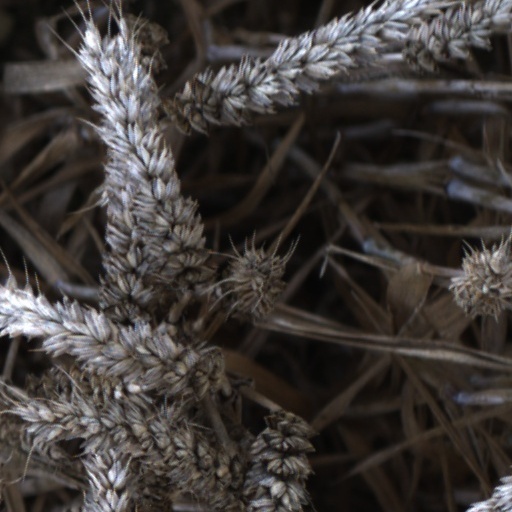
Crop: wheat